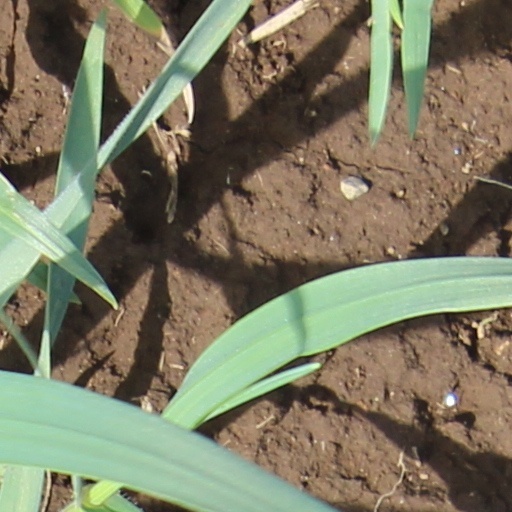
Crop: wheat